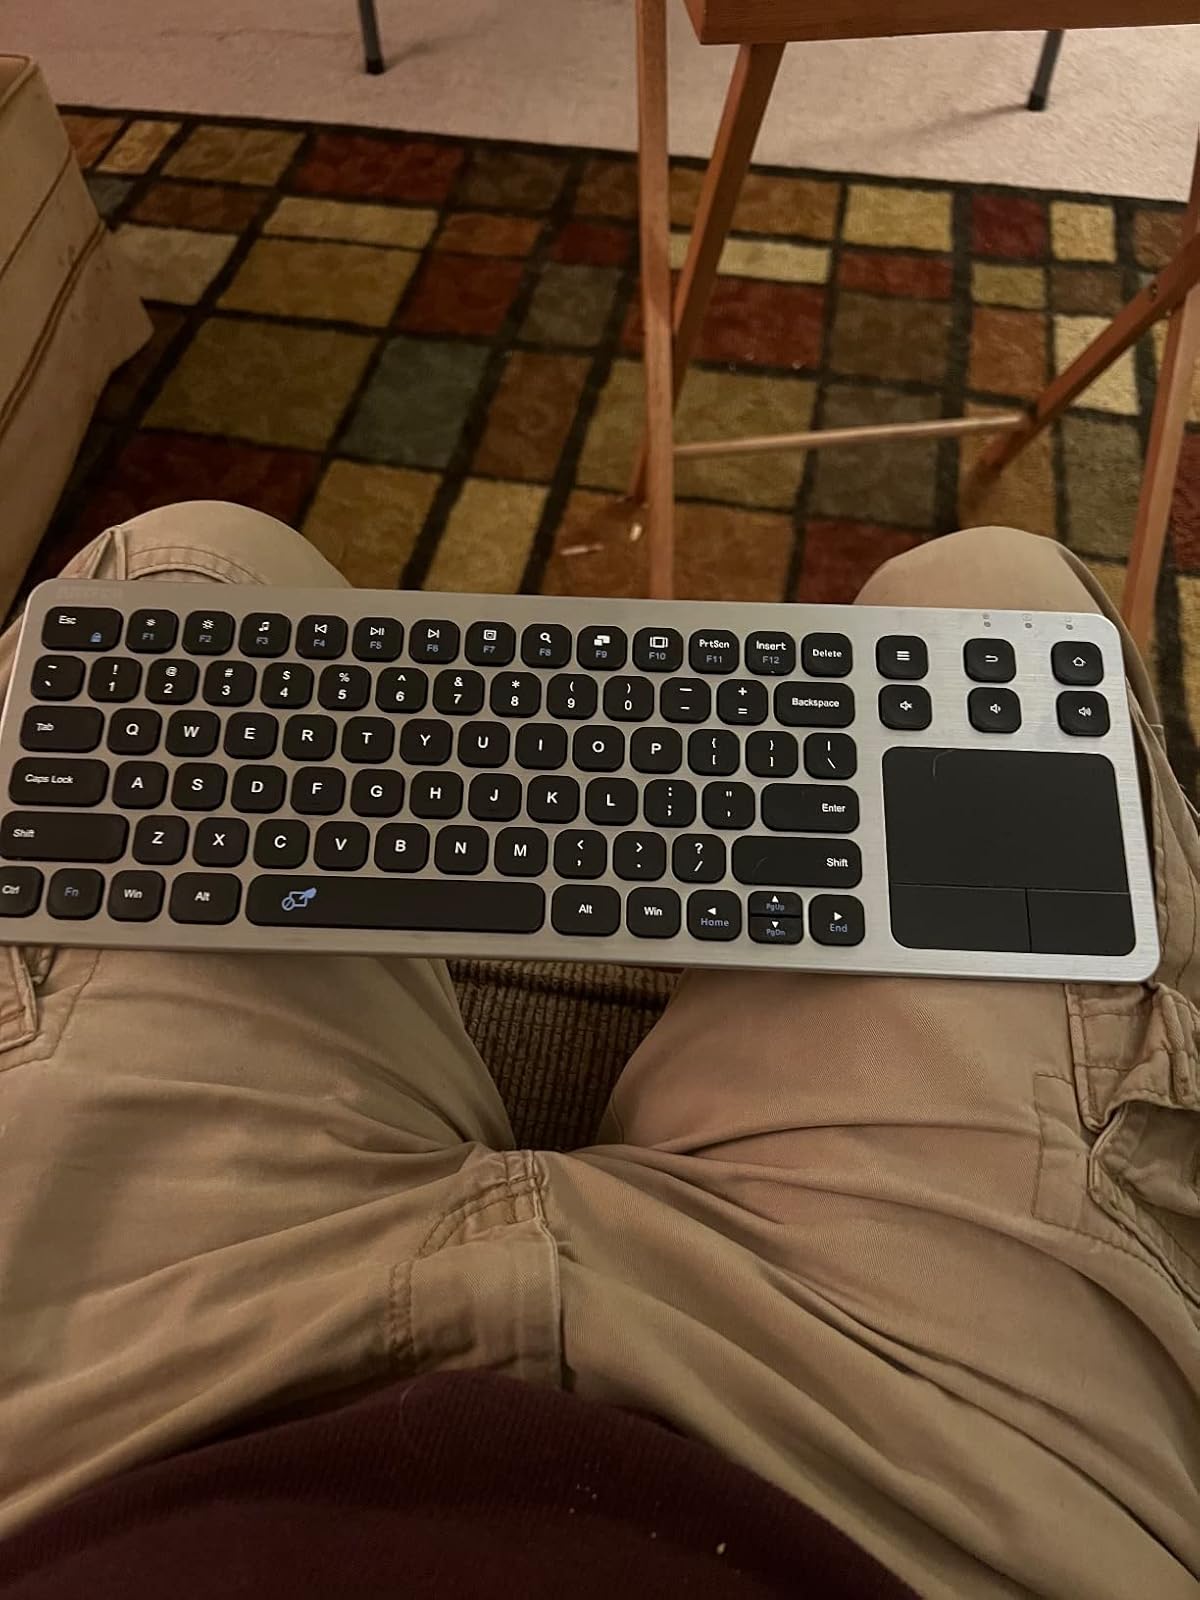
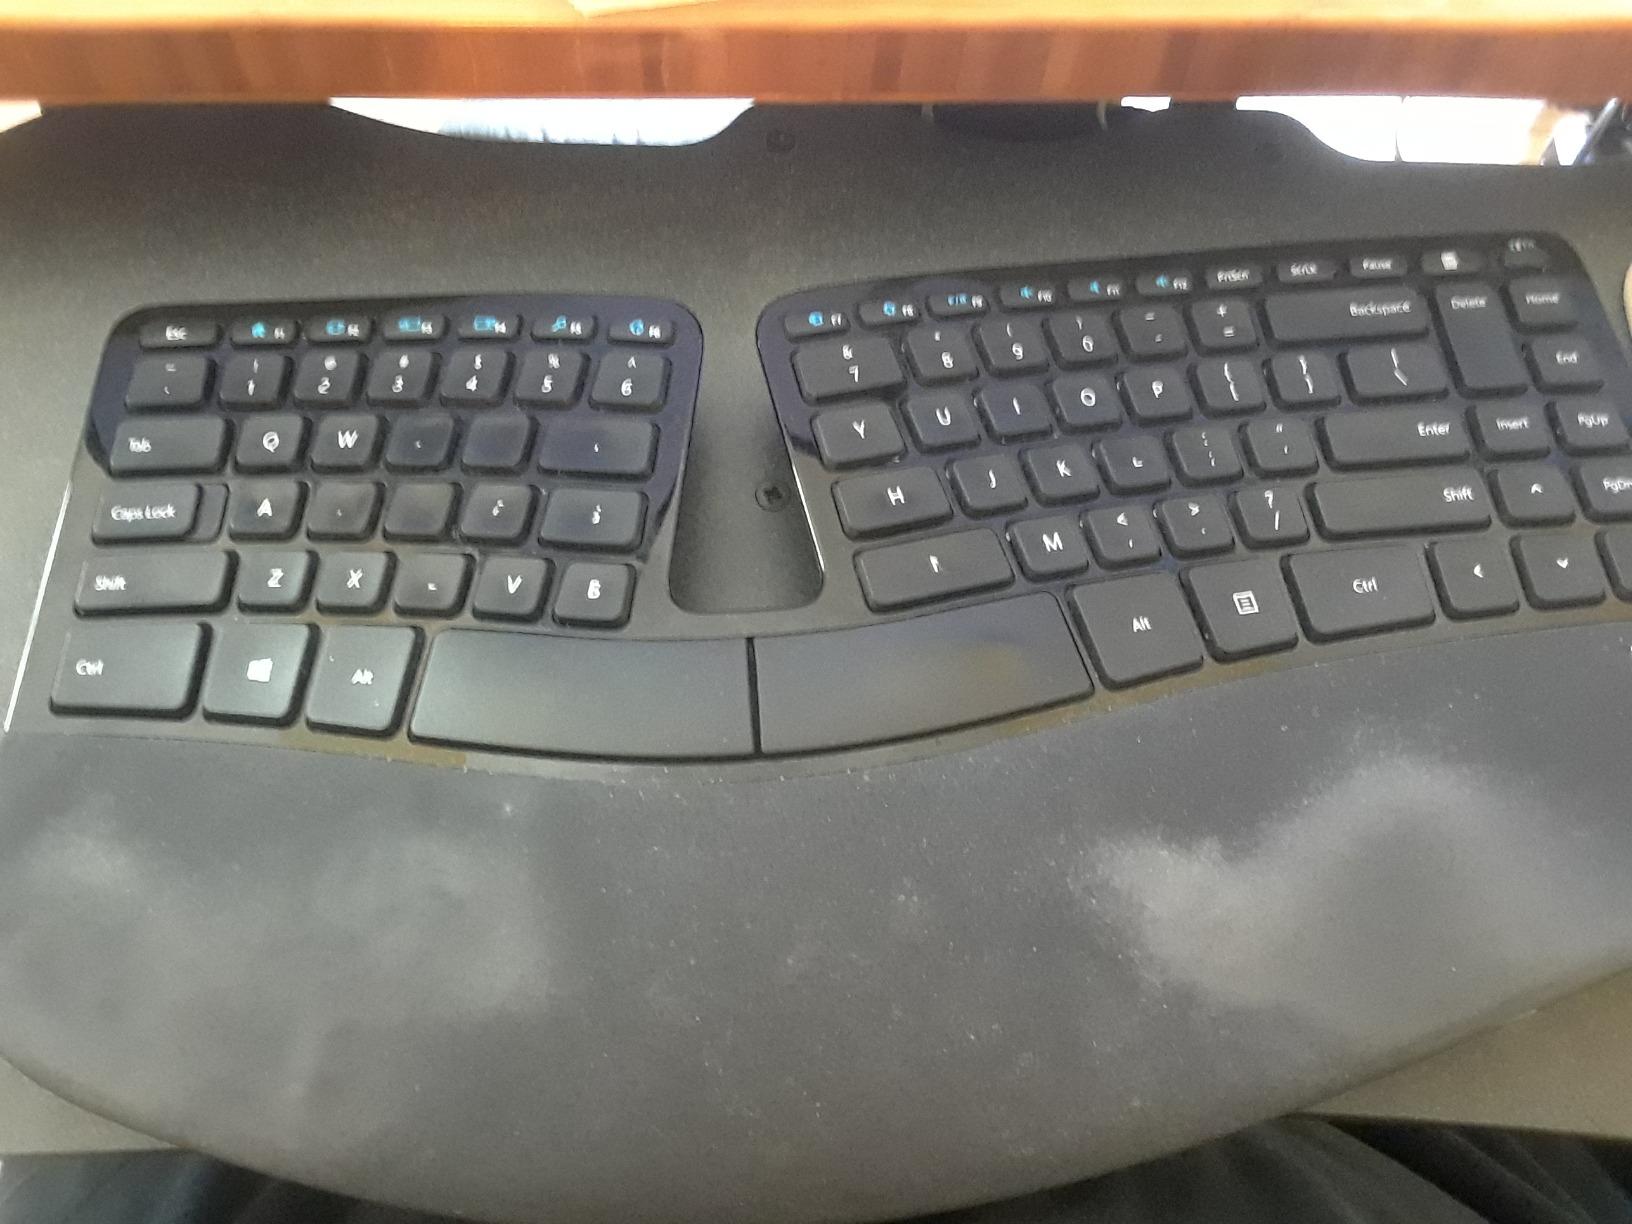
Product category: keyboard
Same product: no